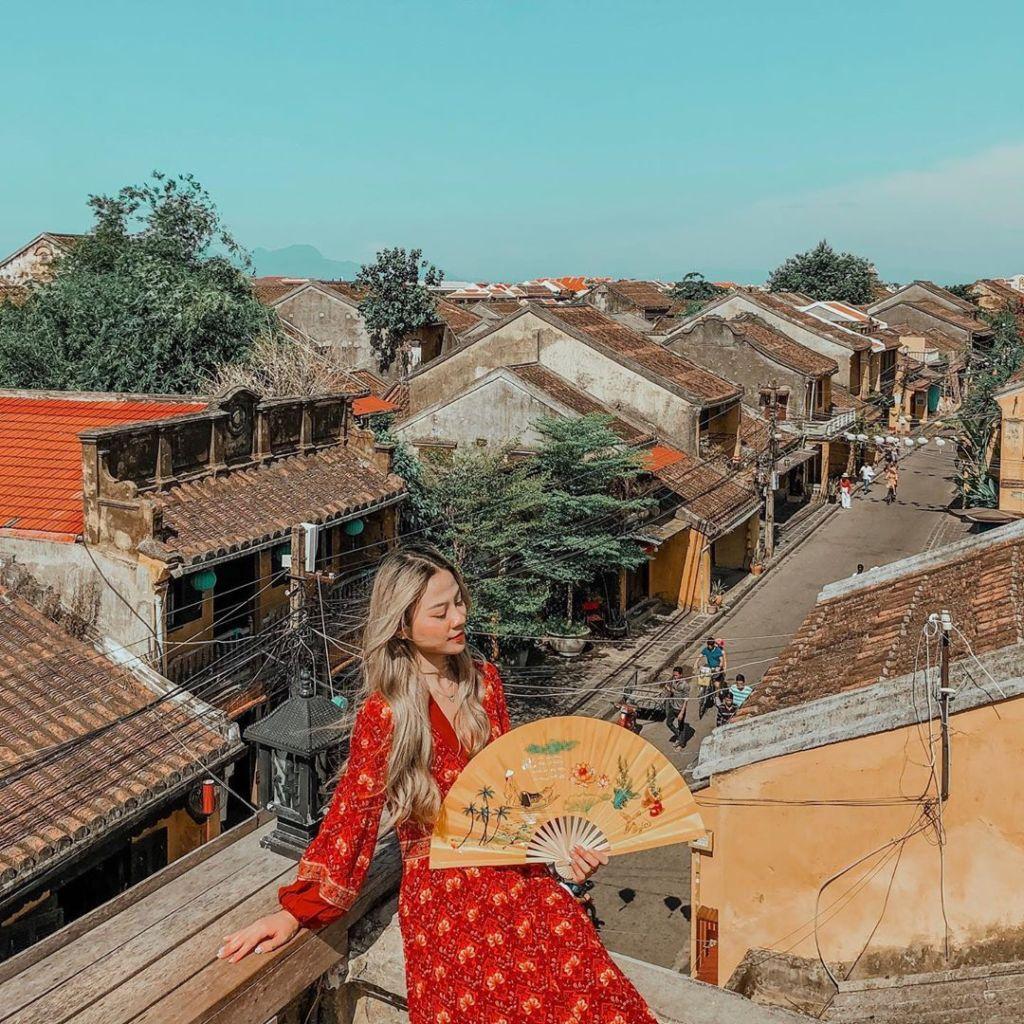
cô gái đang tựa lưng vào lan can của một ngôi nhà